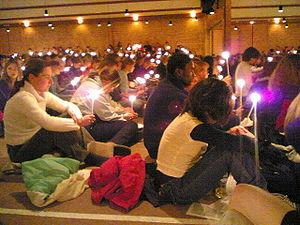
Le Lucernaire, du latin Lucernarium est le rite d'allumage des lampes dans les offices du soir. Il est accompagné d'une prière liturgique communautaire célébrant le Christ-Lumière qui, même la nuit, veille sur la famille humaine. D’origine très ancienne, il est intégré à l’office de Vêpres à partir du Vᵉ siècle. Il retrouve une certaine faveur à la suite du Concile Vatican II et la réforme de l’Office divin.